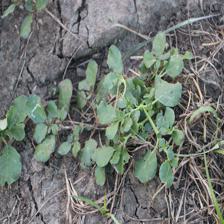
Label: BroadLeafWeed